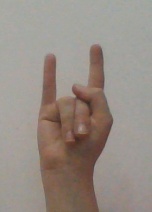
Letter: la